Veterans Memorial Coliseum (Portland, Oregon)

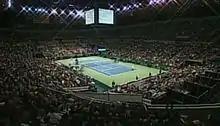
The interior during the Davis Cup in 2007

The Memorial Coliseum was designed with large doors at both ends to accommodate the floats of the Portland Rose Festival's Grand Floral Parade. The parade begins at the Memorial Coliseum, where paying guests watch the parade cross the Coliseum's floor from reserved seats inside and from bleachers outside. The Rose Festival Queen's coronation has also been held in the facility since 1961.